Proskynesis

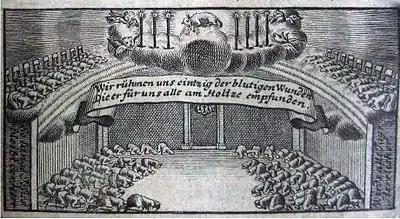
Moravians performing "proskynesis" during Christian worship in 1735

Proskynesis, also called proscynesis or proskinesis, was a solemn gesture of respect towards gods and people in many societies. Among the Persians, it referred to a man prostrating himself and kissing the land or the limbs of a respected person. It was also one of the religious rites among both Greeks and Romans.